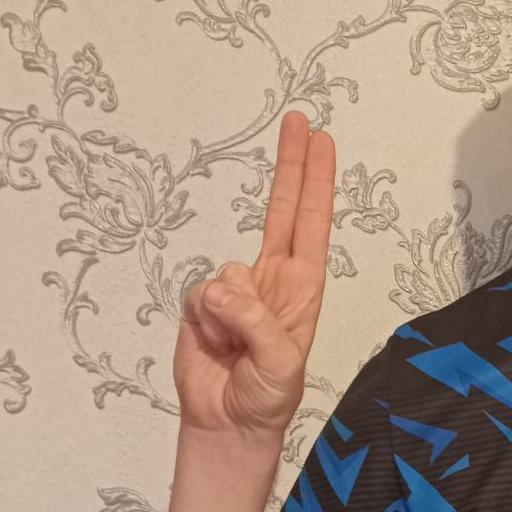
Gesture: two_up